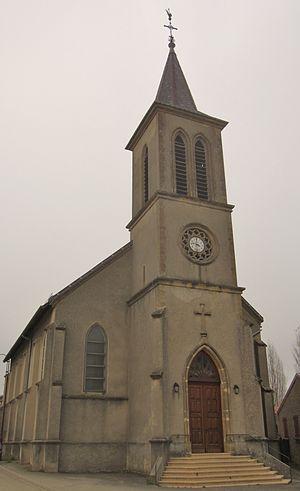
Thionville est une commune française située dans le département de la Moselle en région Grand Est. Ses habitants sont appelés les Thionvillois et sont au nombre de 40 586 en 2016. La ville est, de par ce fait, la seconde du département en nombre d'habitants. En 2016, son unité urbaine comptait 133 513 habitants, et sa zone d'emploi 224 460 habitants.
Garche est une ancienne commune française du département de la Moselle, elle est rattachée à celle de Thionville depuis 1970.